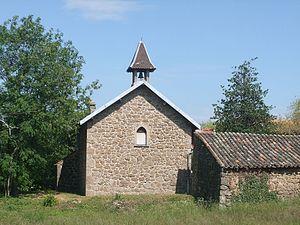
le temple de la Faurie
Silhac est une commune française, située dans le département de l'Ardèche en région Auvergne-Rhône-Alpes.